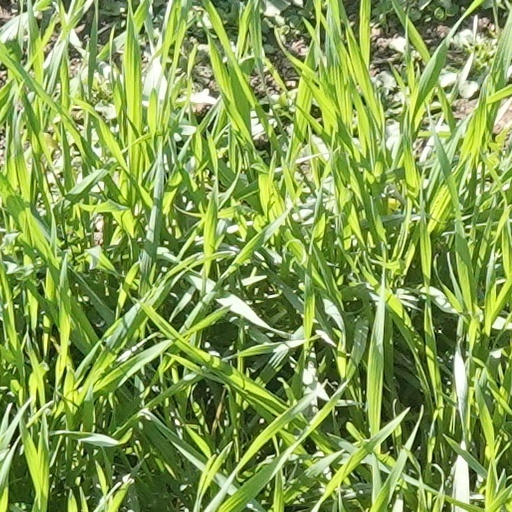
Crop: wheat